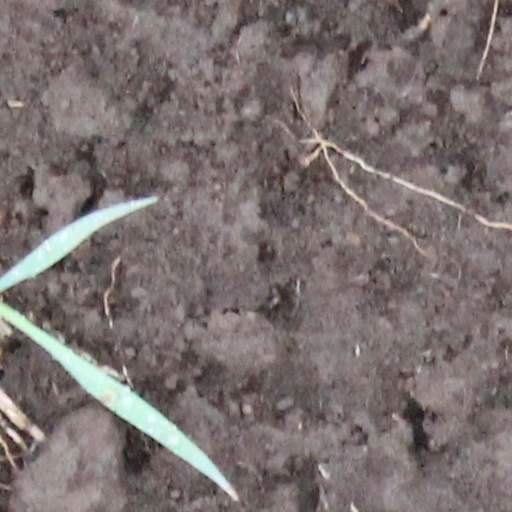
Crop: wheat